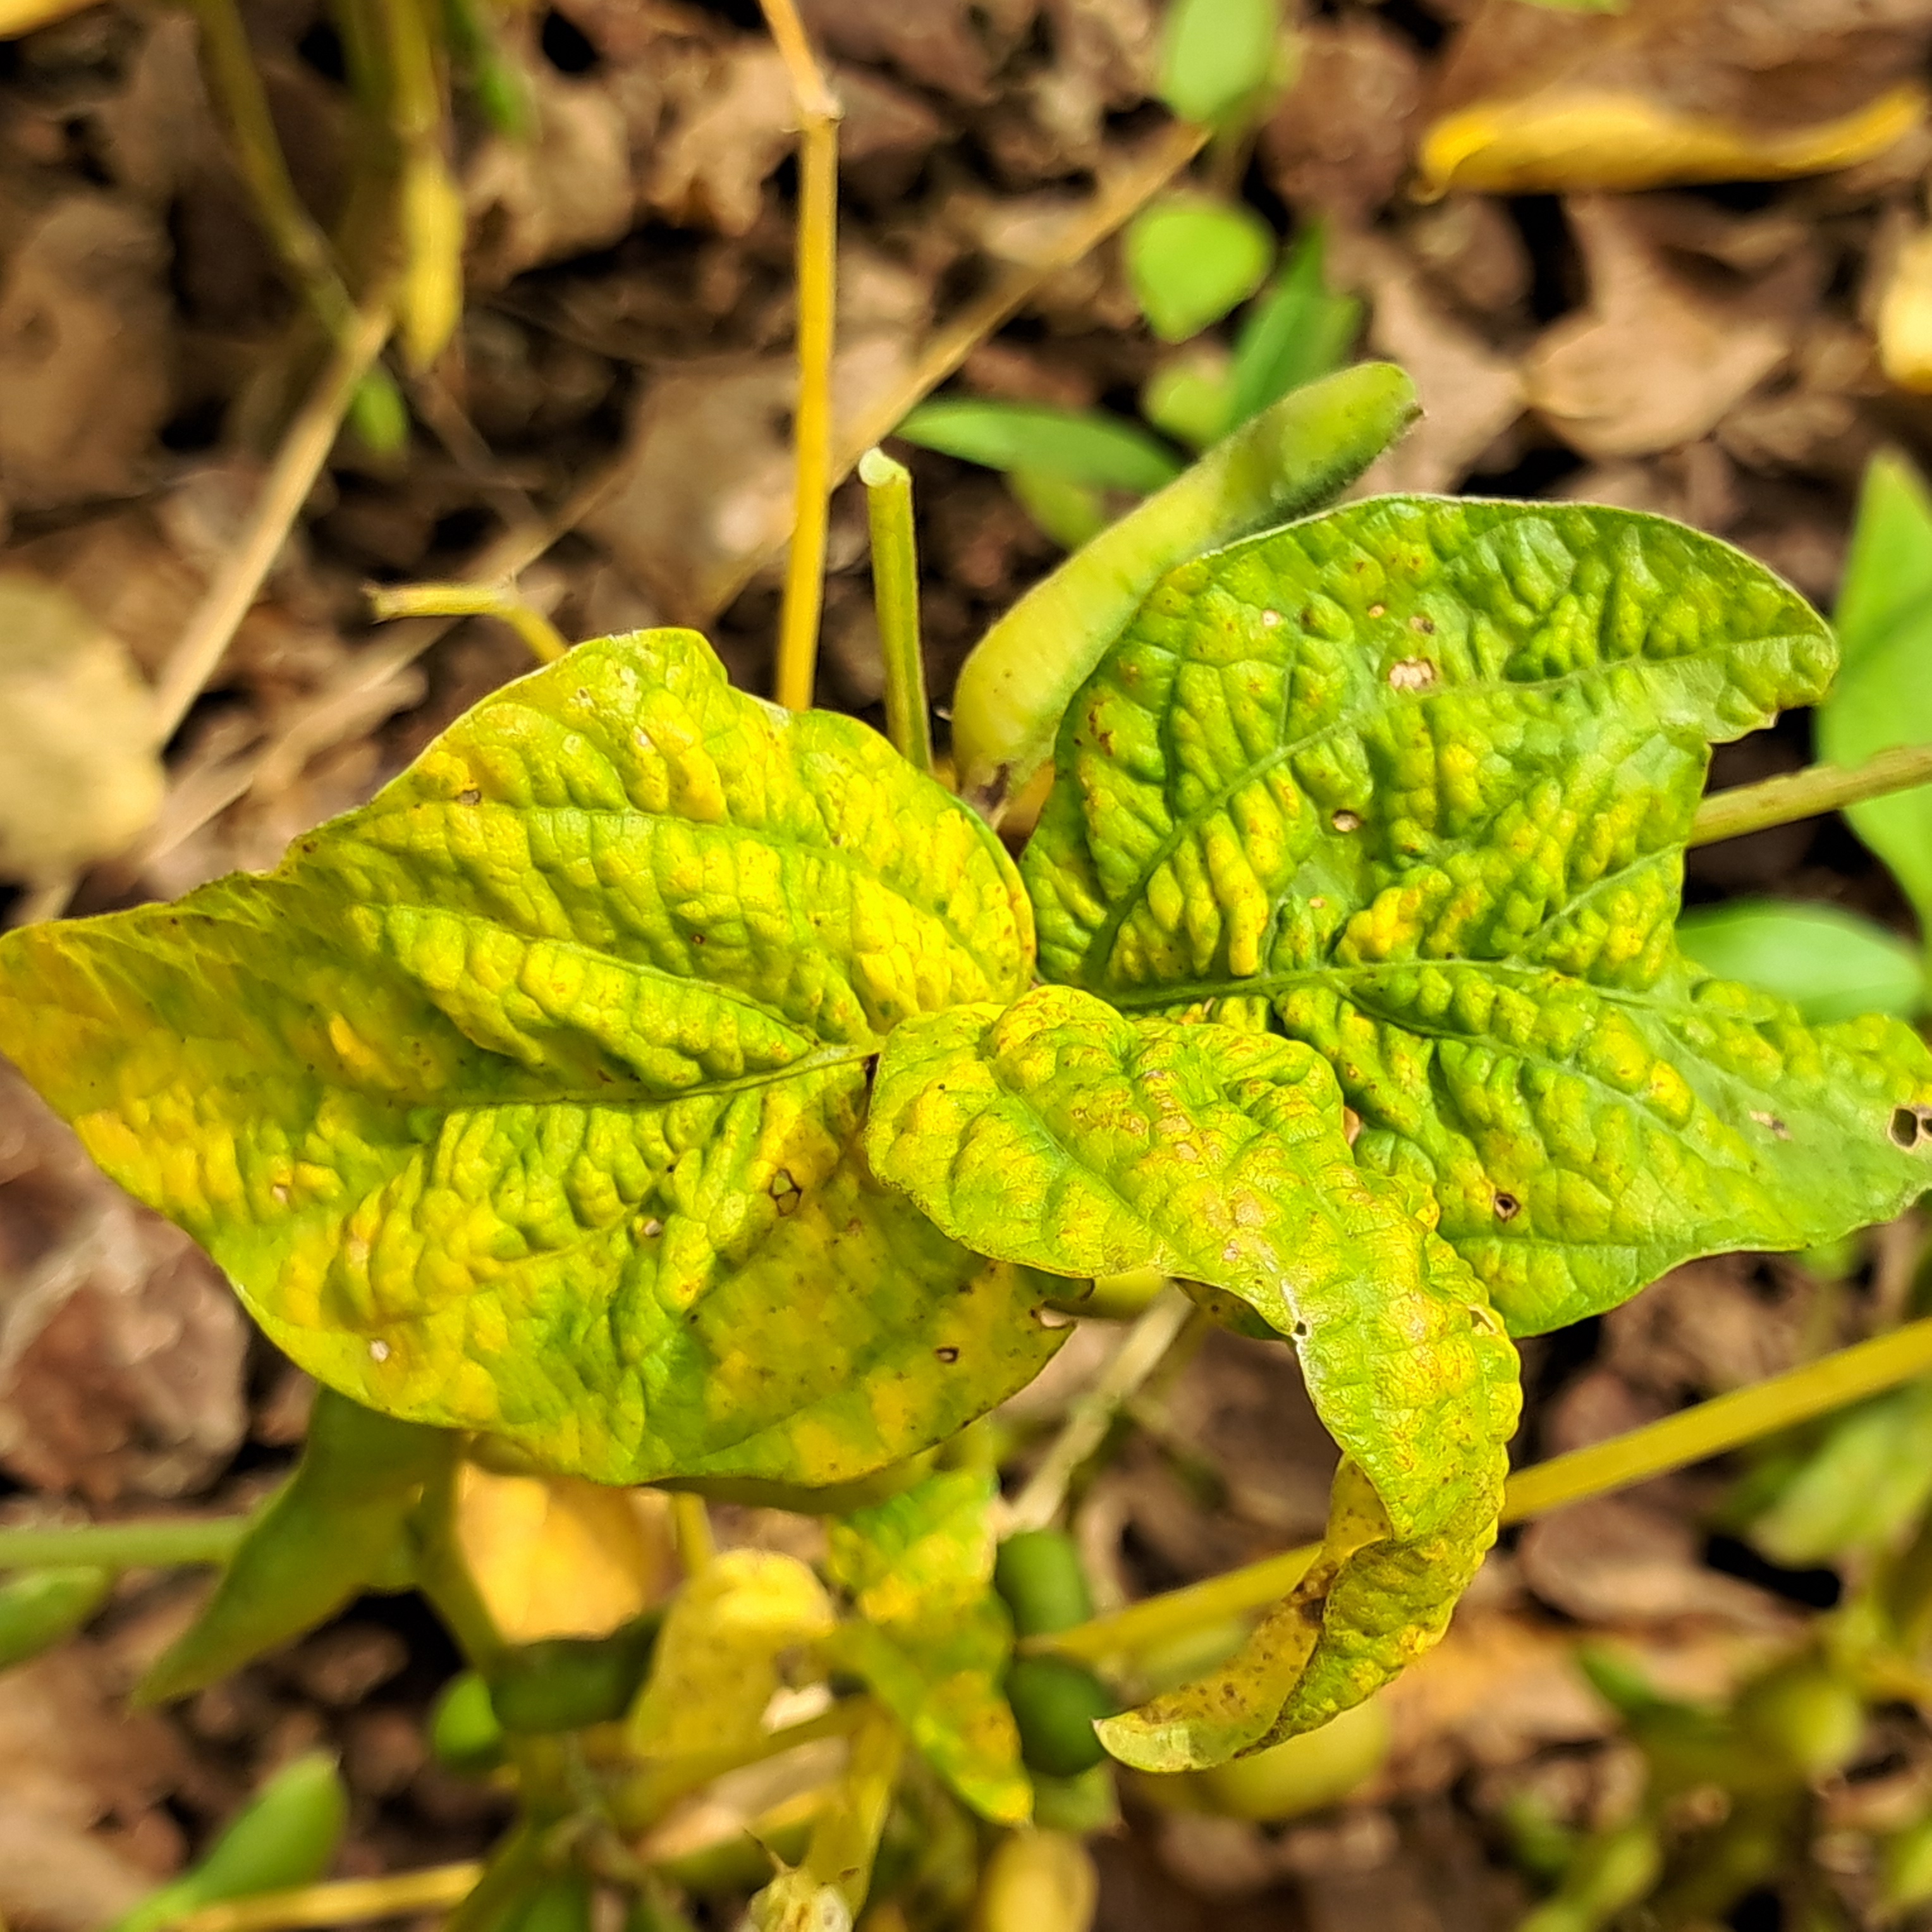
Label: Mosaic